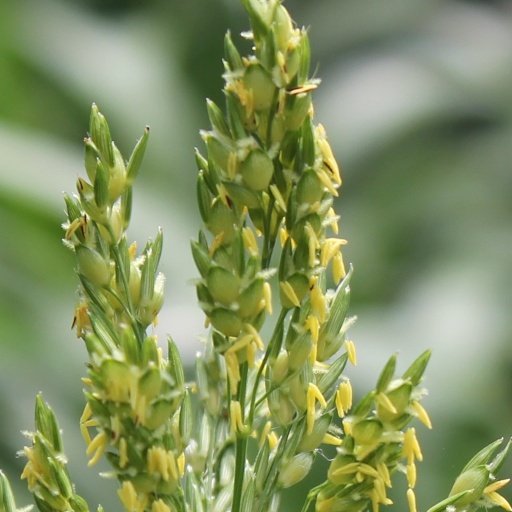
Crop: sorghum